Service du travail obligatoire

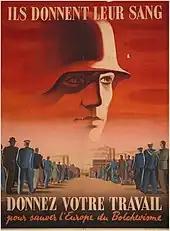
Propaganda poster: "They give their blood. Give your work to save Europe from Bolshevism."

On 22 June 1942, Pierre Laval, Prime Minister of the Vichy regime, announced the enactment of the "", whereby French workers were encouraged to volunteer to work in Germany to secure the release of French prisoners of war. One French prisoner of war would be returned in exchange for three volunteer workers from France.